University of Pittsburgh Varsity Marching Band

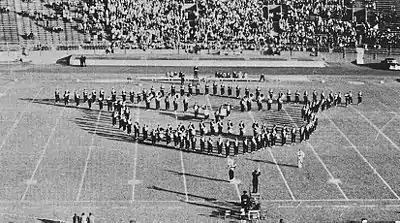
During the 1950s, the Pitt Band, shown here during the 1952 Pitt football season, would close halftime shows playing the "Alma Mater" in the Panther Head formation.

From 1939 to 1971, Robert “Ace” Arthur was the director of the band. Under his leadership in the 1940s the Pitt Band developed a national reputation and was considered by some among the top collegiate marching bands in the nation. The band during this period performed the halftime show of the 1956 Sugar Bowl, and the band provided a presidential escort for president Dwight D. Eisenhower at Fort Ligonier in 1958.